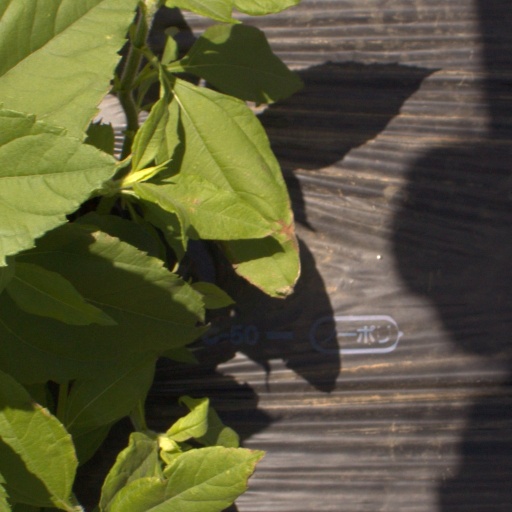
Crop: Jerusalem artichoke